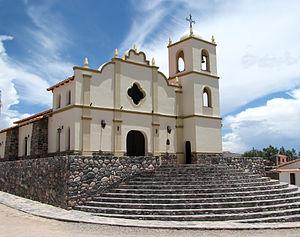
Angastaco est une municipalité de la province de Salta en Argentine, dans le département de San Carlos.